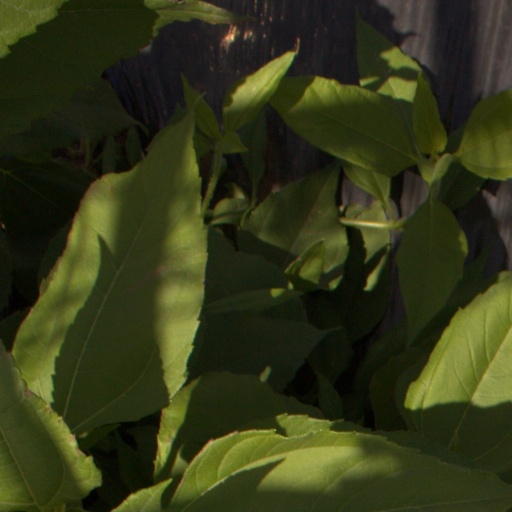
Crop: Jerusalem artichoke